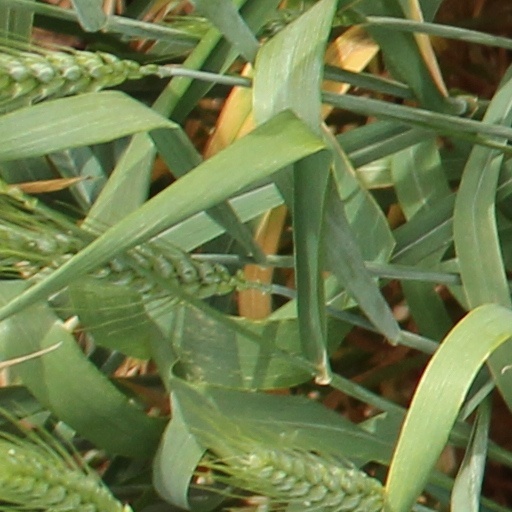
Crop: wheat